Lübbenau (Spreewald) station

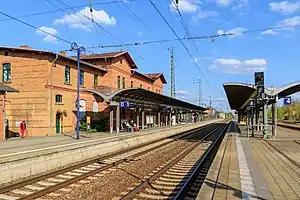
2016

Lübbenau is a railway station located in Lübbenau, Germany. The station is located on the Berlin–Görlitz railway and Lübbenau–Kamenz railway. The train services are operated by DB Regio Nordost and Ostdeutsche Eisenbahn (ODEG).